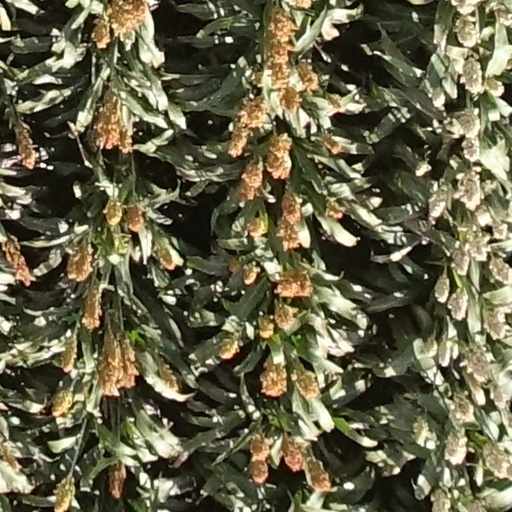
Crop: sorghum